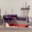
Label: ship